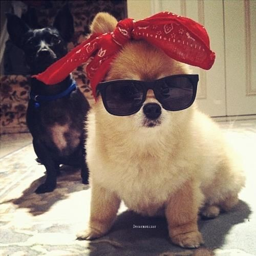
dog in sunglasses and a bandana